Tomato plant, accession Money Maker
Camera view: horizontal (90 deg, fisheye); turntable rotation: 0 degrees
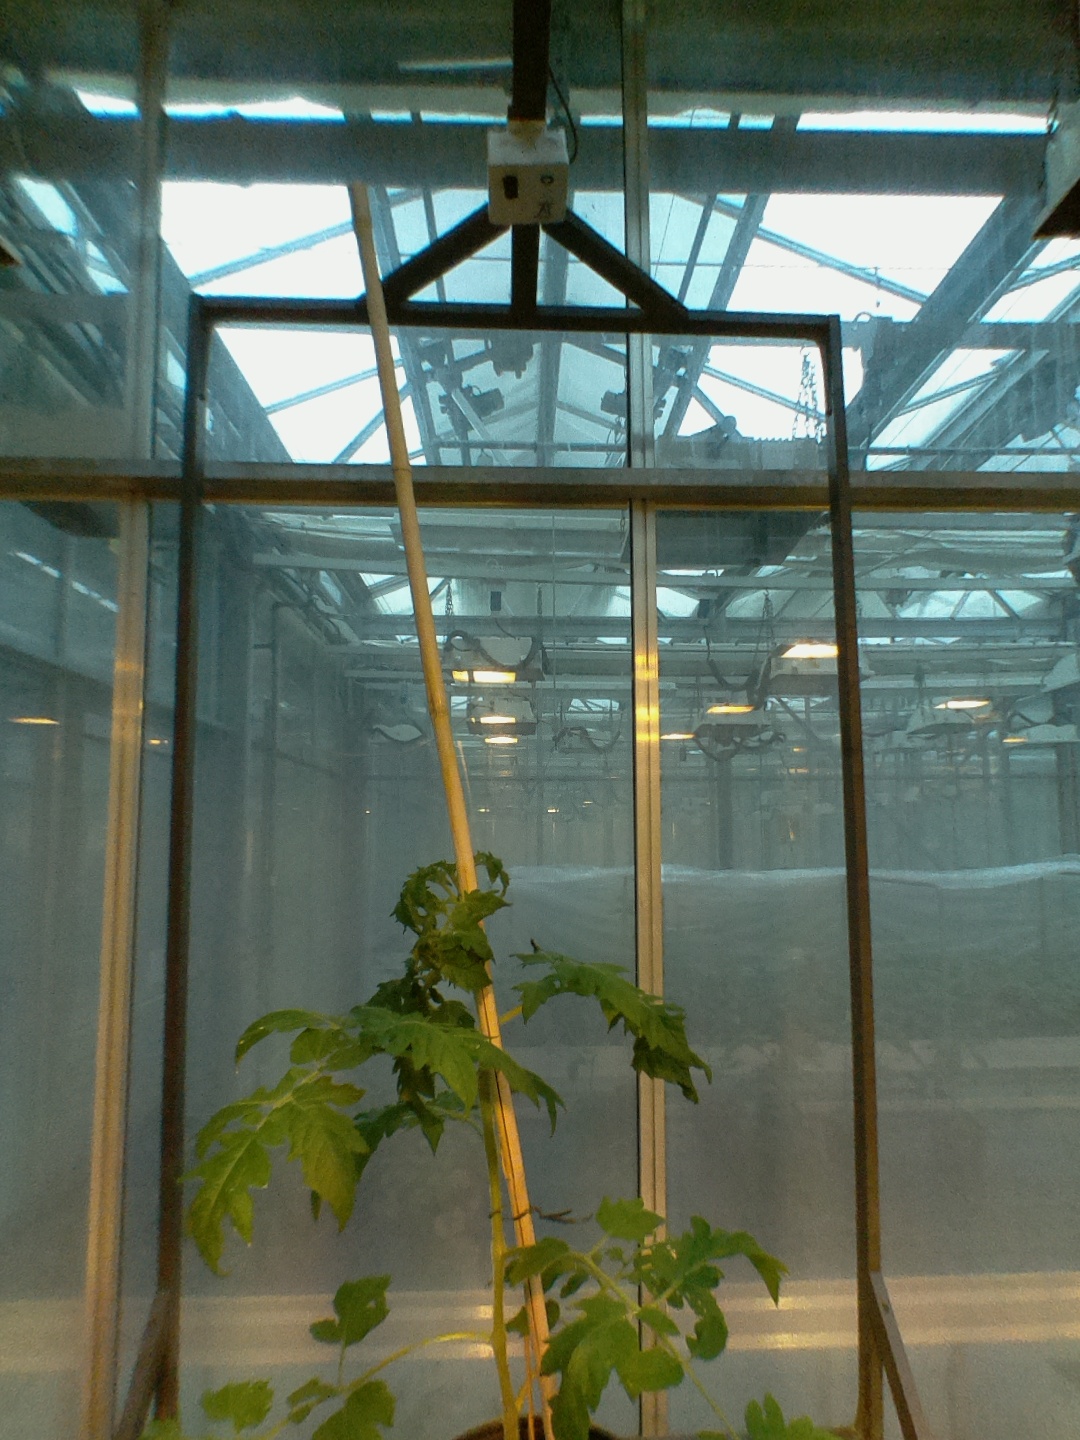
BBCH growth stage 15: 10 of true leaves visible